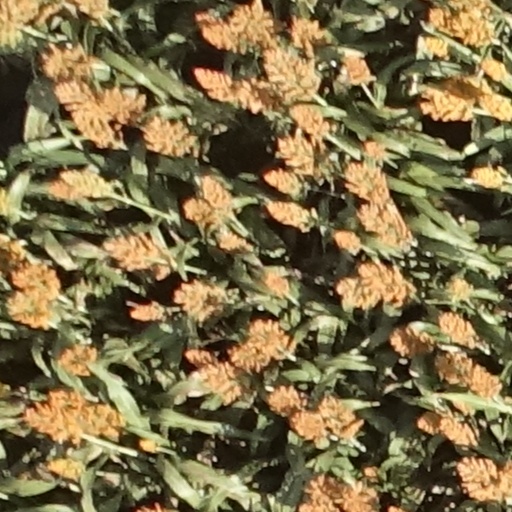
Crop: sorghum